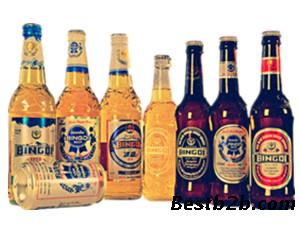
Label: metal